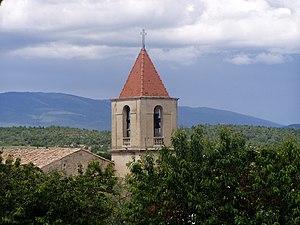
Clocher de l'Eglise de Pierrerue (Alpes de Haute Provence)
Le département français des Alpes-de-Haute-Provence compte 275 églises pour un total de 200 communes, soit une moyenne de 1,37 église par commune.
L'église de Pierrerue, est une église de style roman située sur la commune de Pierrerue dans le département des Alpes-de-Haute-Provence en France.